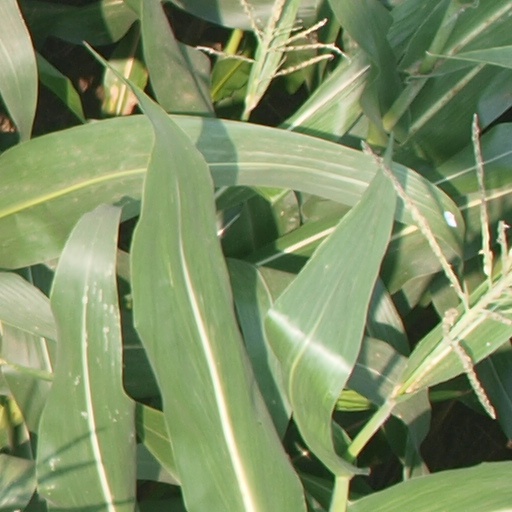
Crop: maize; corn